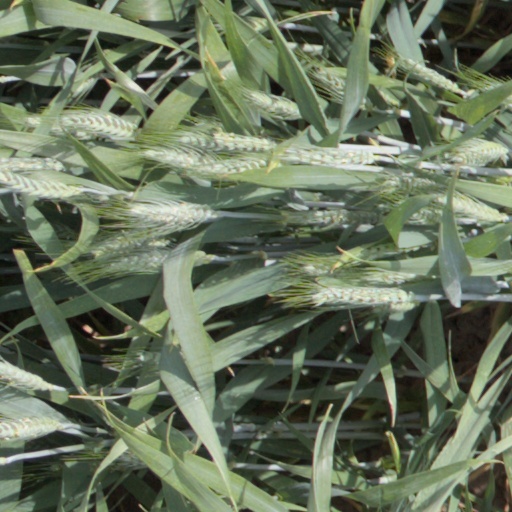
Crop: wheat